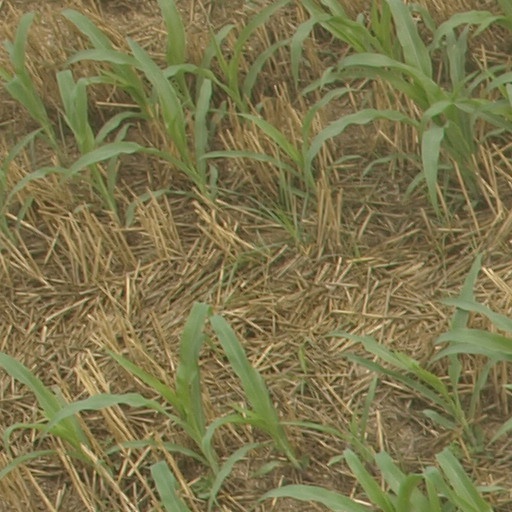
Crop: maize; corn